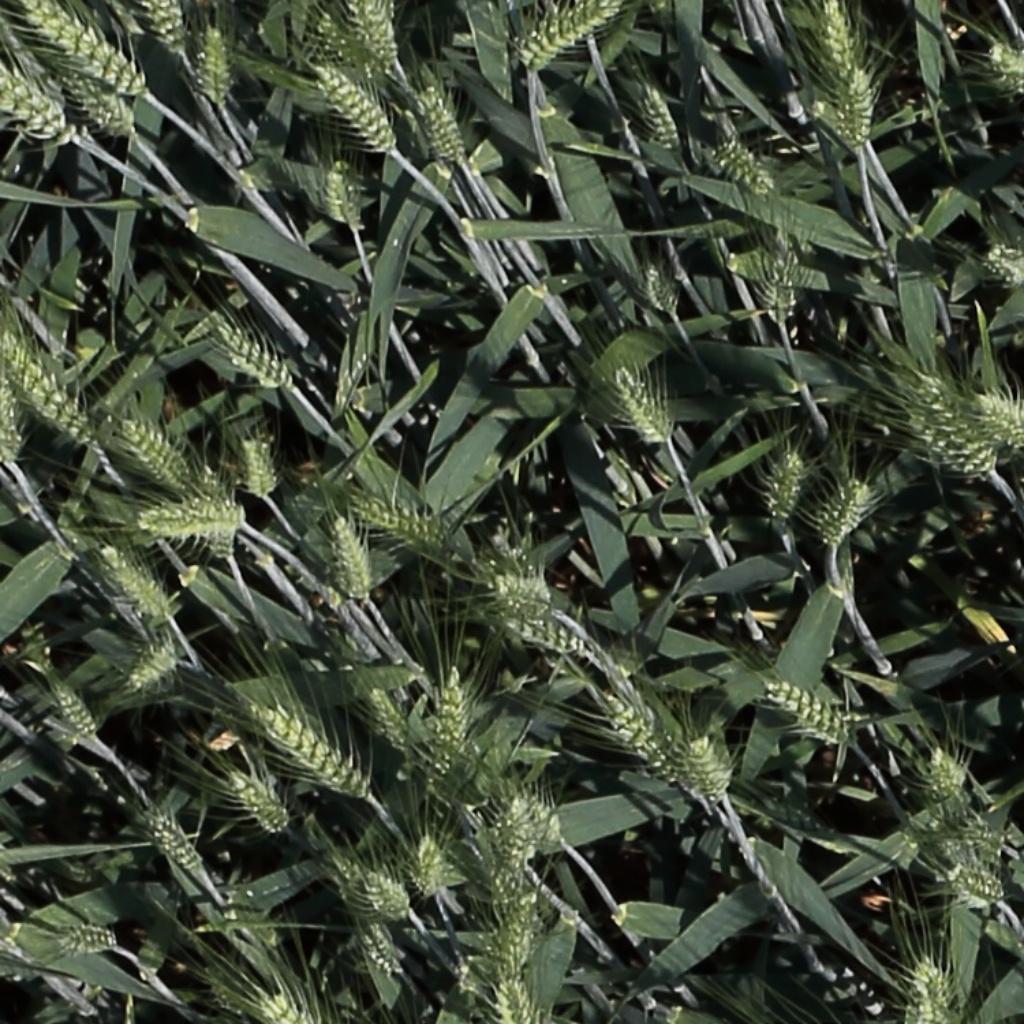
Country: Switzerland
Location: Usask
Wheat development stage: Filling